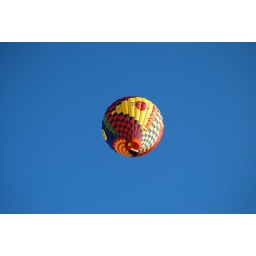
These were all flying over our house